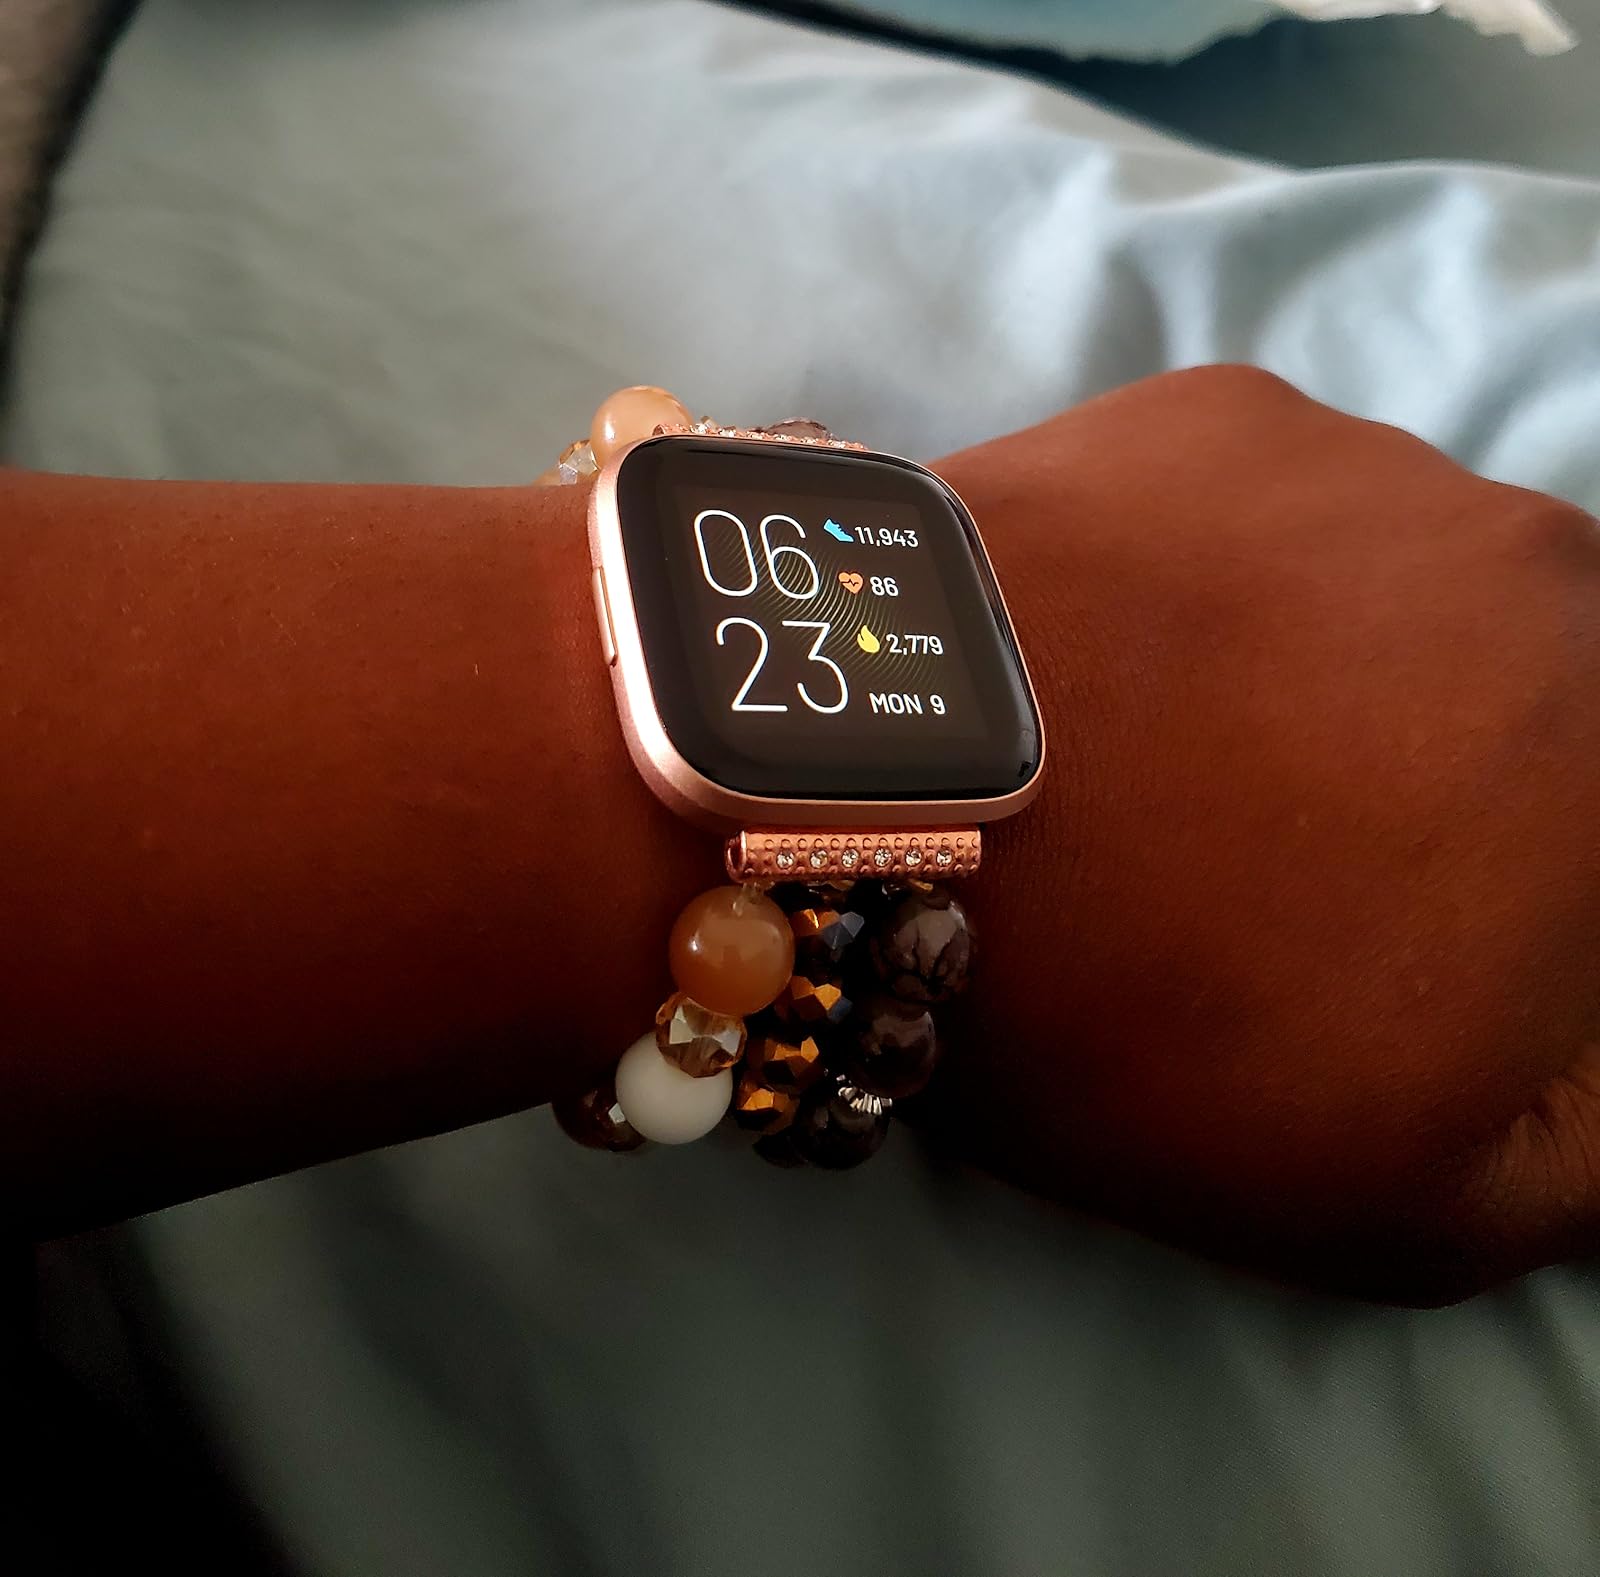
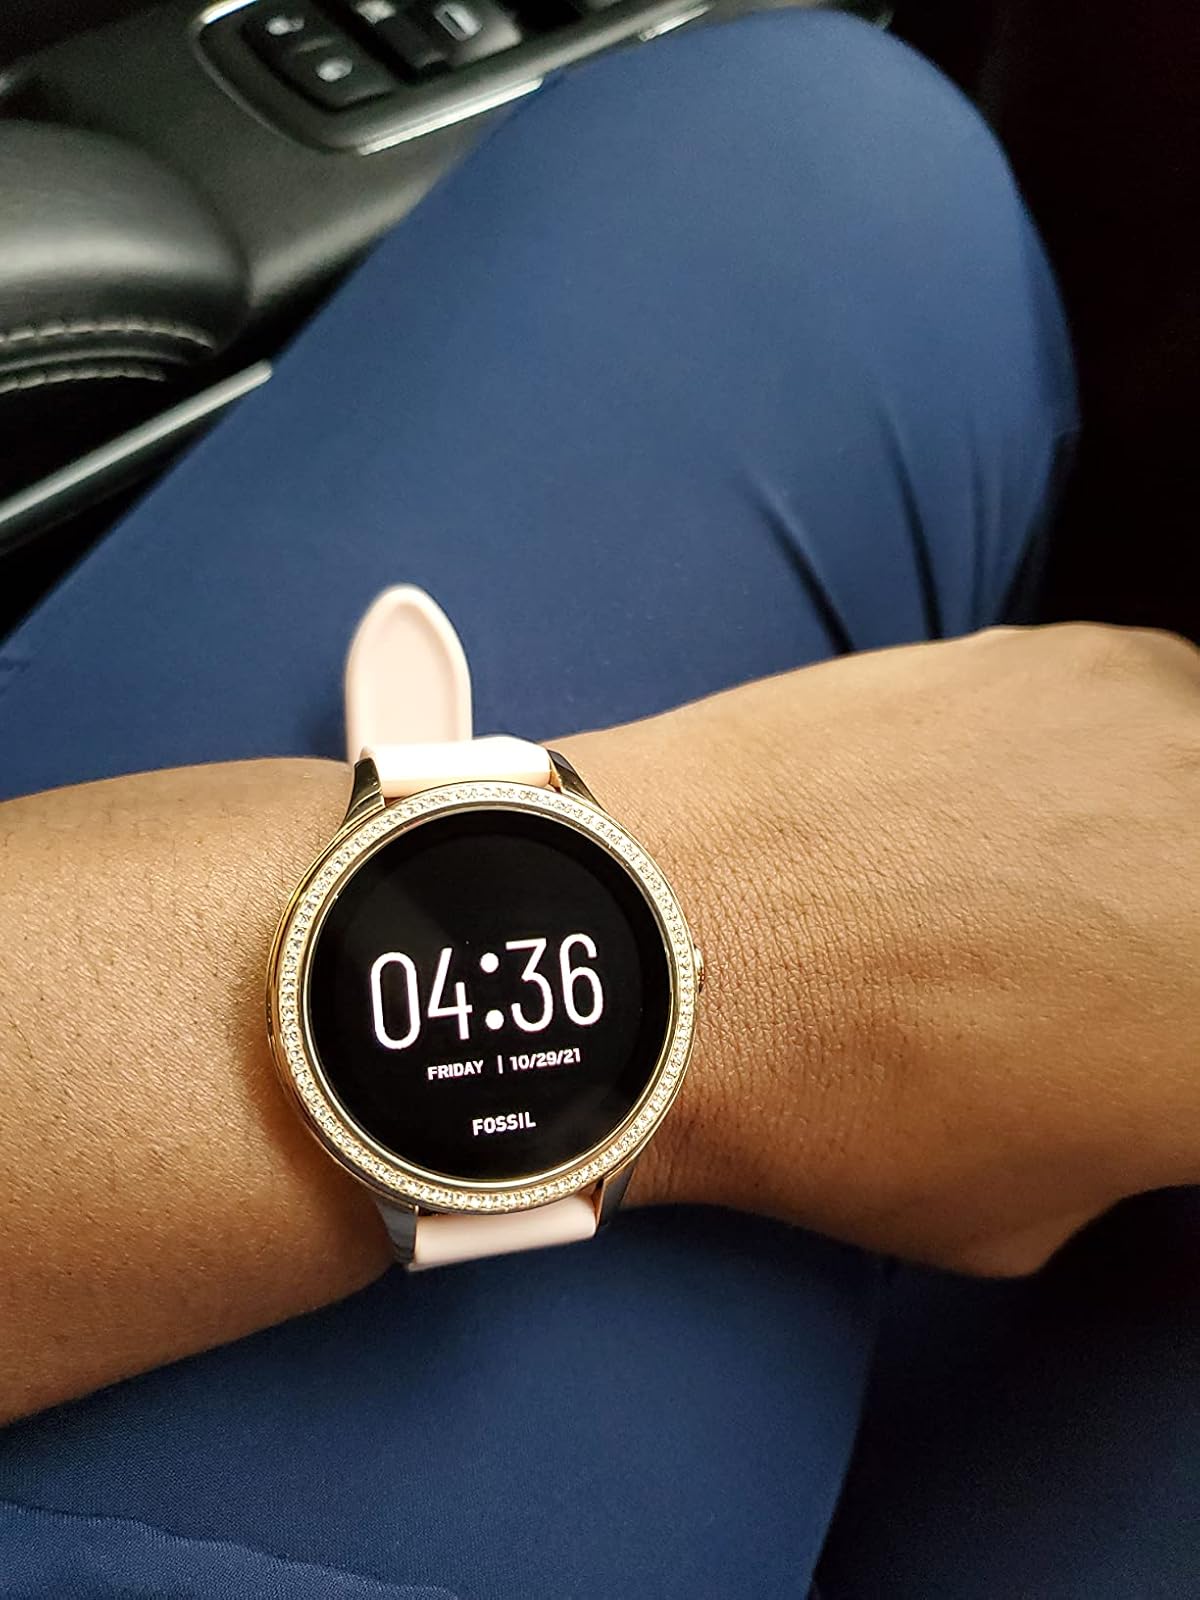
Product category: smartwatch
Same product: no